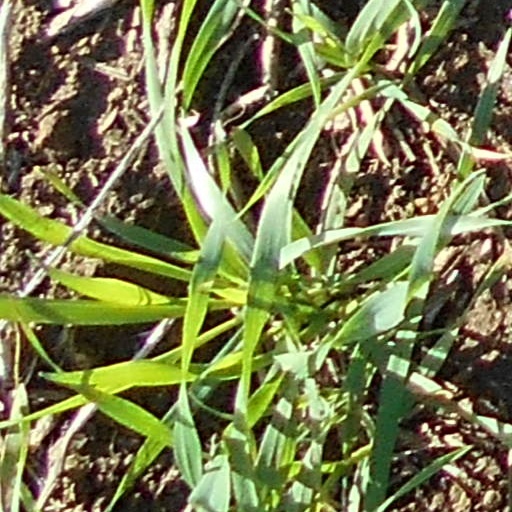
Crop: wheat